Manitoba Grain Growers' Association

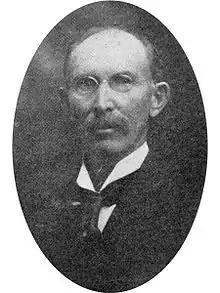
James William Scallion (1847–1926) Founder and first President of the Manitoba Grain Growers’ Association

The first local grain grower association in Manitoba was founded at Virden, Manitoba on 7 January 1903.